Lewis Charles Powles

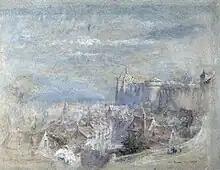
Chapelle Saint-Hubert by Lewis Charles Powles (1898)

Powles was born in Cirencester, England, in January 1860, one of six children. His father was Rev. Henry C. Powles. Powles attended Oxford, where he studied Mathematics under Charles Lutwidge Dodgson, better known as Lewis Carroll, author of "Alice in Wonderland". Powles gained his MA from there in 1898. Powles had formal art studies under Hubert von Herkomer, followed by studies in Munich.